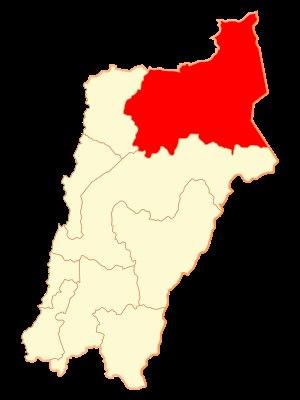
Diego de Almagro est ville et une commune du Chili de la province de Chañaral, elle-même située dans la région d'Atacama.